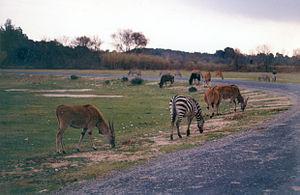
Divers animaux, dans la Réserve africaine de Sigean
L'Éland, également appelé éland du Cap pour le différencier de l'éland de Derby, est une espèce de ruminants de la famille des Bovidés. L'éland du Cap est une des plus grandes antilopes d'Afrique.